Sandy Island (Windy Harbour)

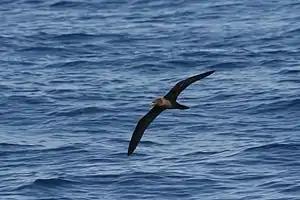
The island is an important breeding site for flesh-footed shearwaters

Sandy Island is a island lying about off the coast of Windy Harbour in south-west Western Australia, and near Point D'Entrecasteaux. It is part of D'Entrecasteaux National Park and is an important breeding site for seabirds.